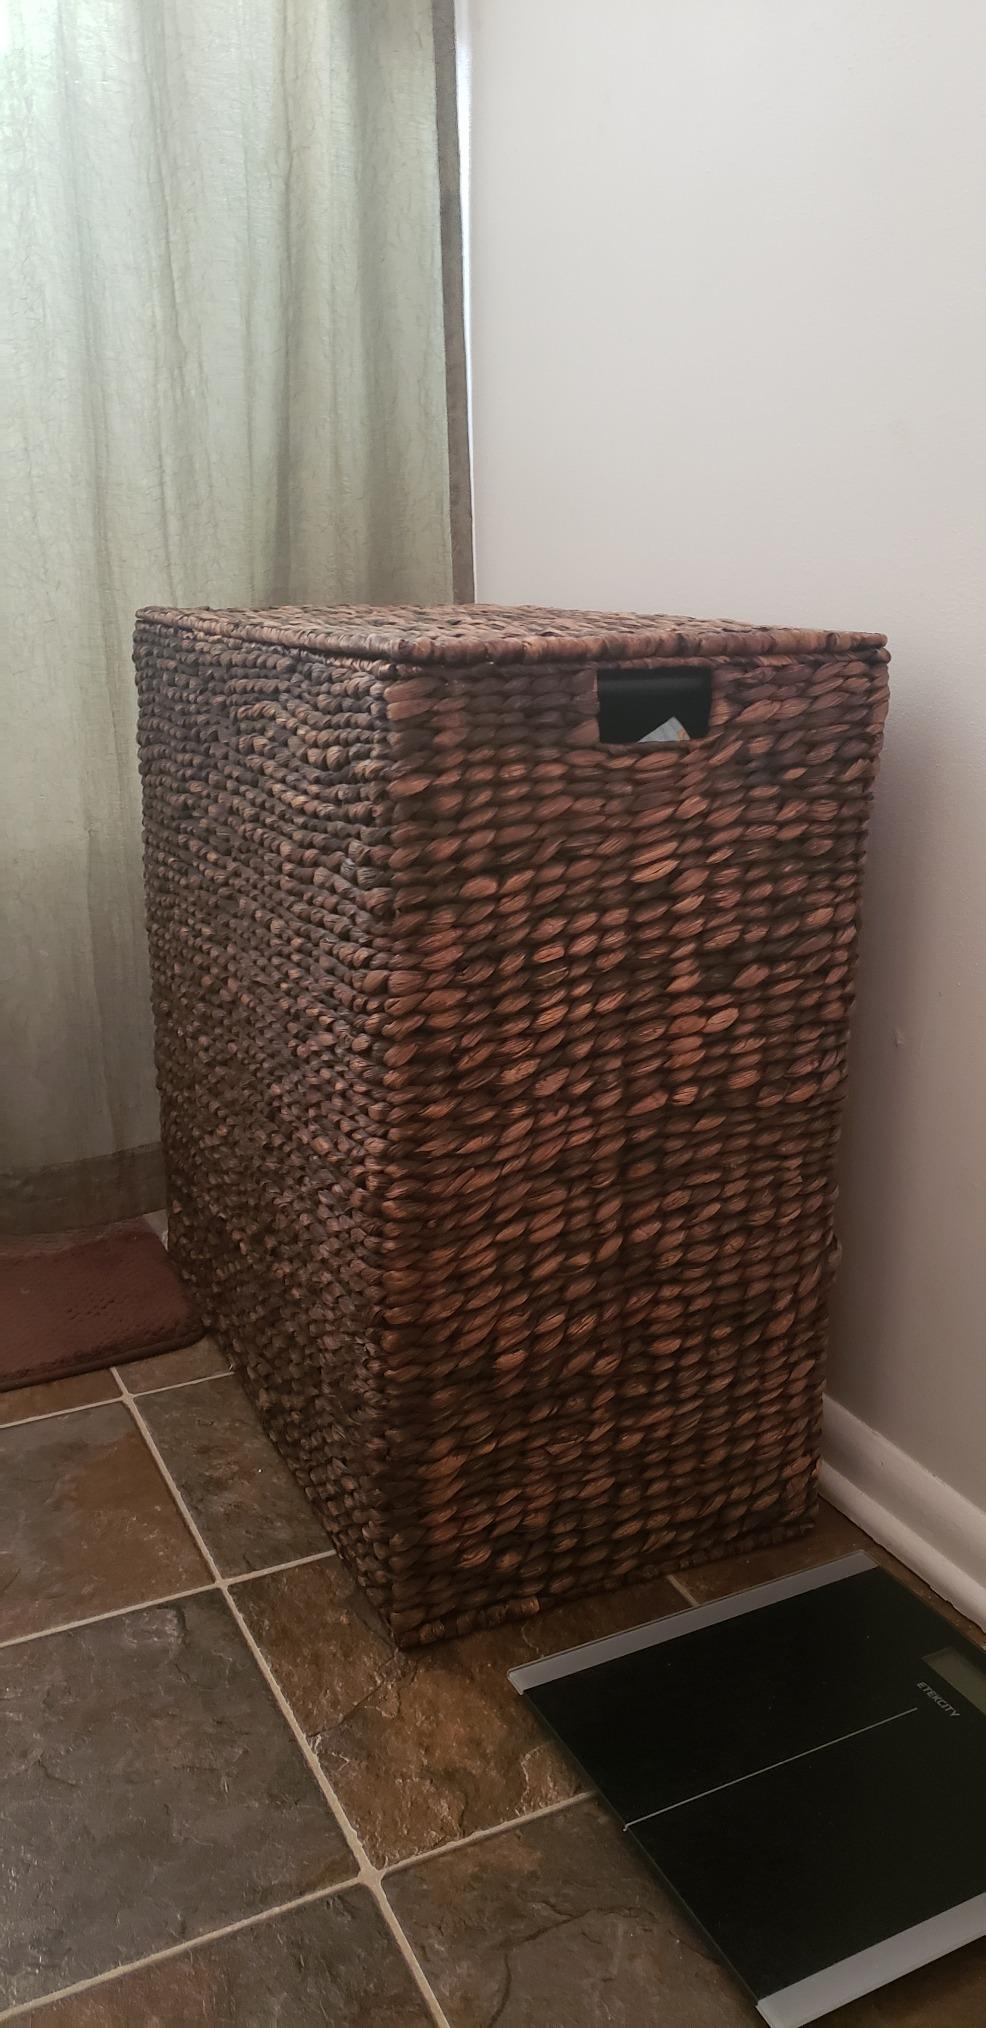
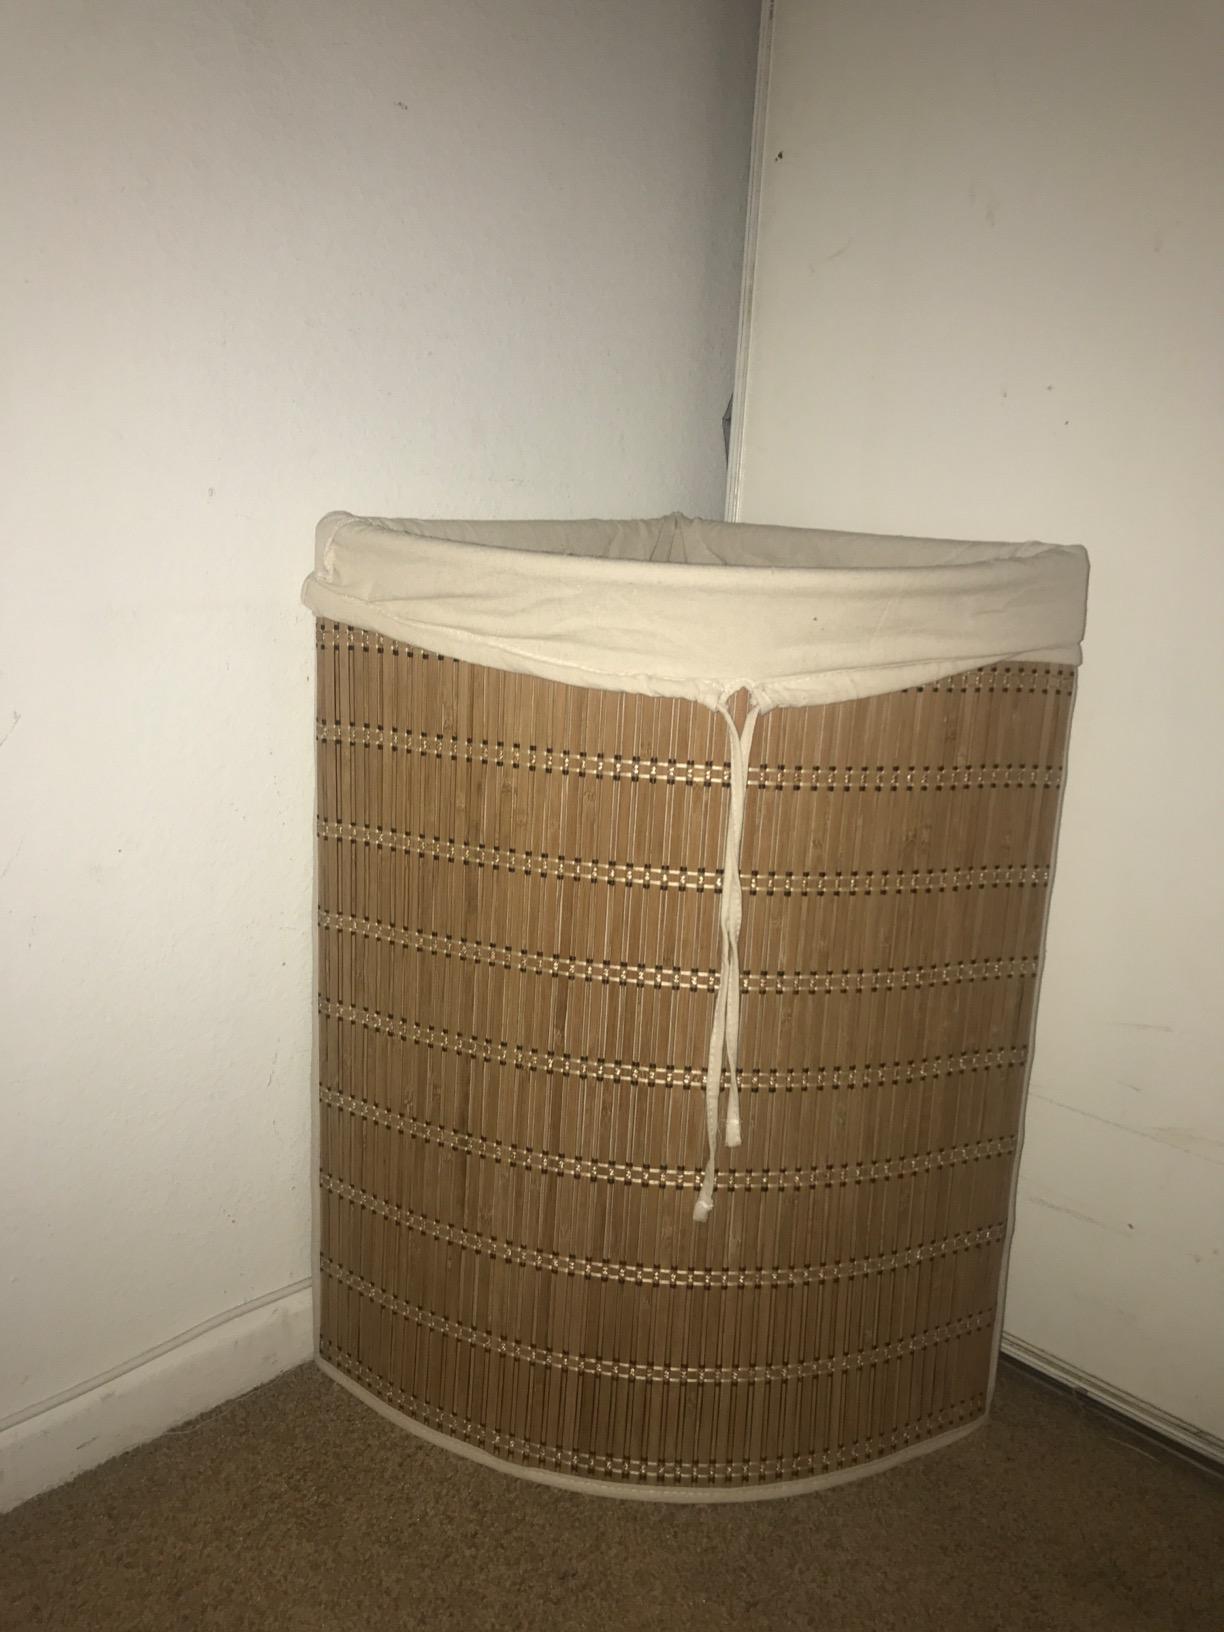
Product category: items_hamper
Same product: no